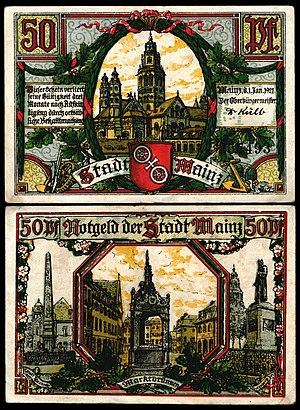
L'hyperinflation de la république de Weimar est la période de très forte augmentation des prix que connaît l'Allemagne entre juin 1921 et janvier 1924 et plus précisément durant l'année 1923.